List of Empire ships (M)

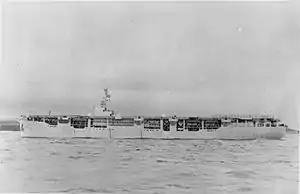
"Empire MacColl"

"Empire MacColl" was a 9,133 GRT MAC tanker which was built by Cammell Laird & Co Ltd, Birkenhead. Launched on 21 July 1943 and completed in November 1943. Sold in 1946 to British Tanker Co Ltd and renamed "British Pilot". Arrived on 21 August 1962 at Faslane for scrapping.